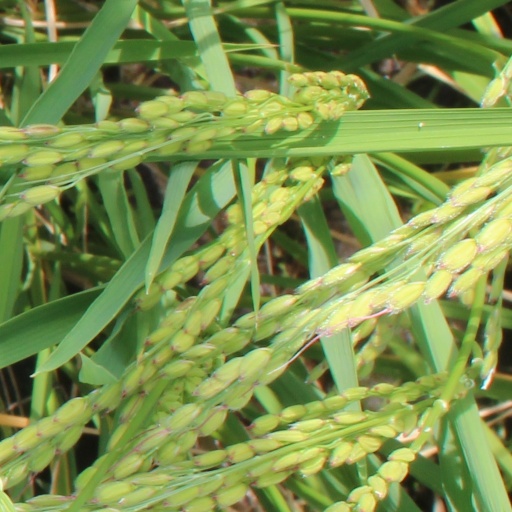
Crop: rice